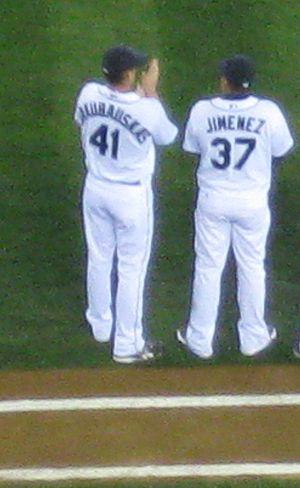
César Enrique Jiménez est un lanceur gaucher de la Ligue majeure de baseball sous contrat avec les Brewers de Milwaukee.